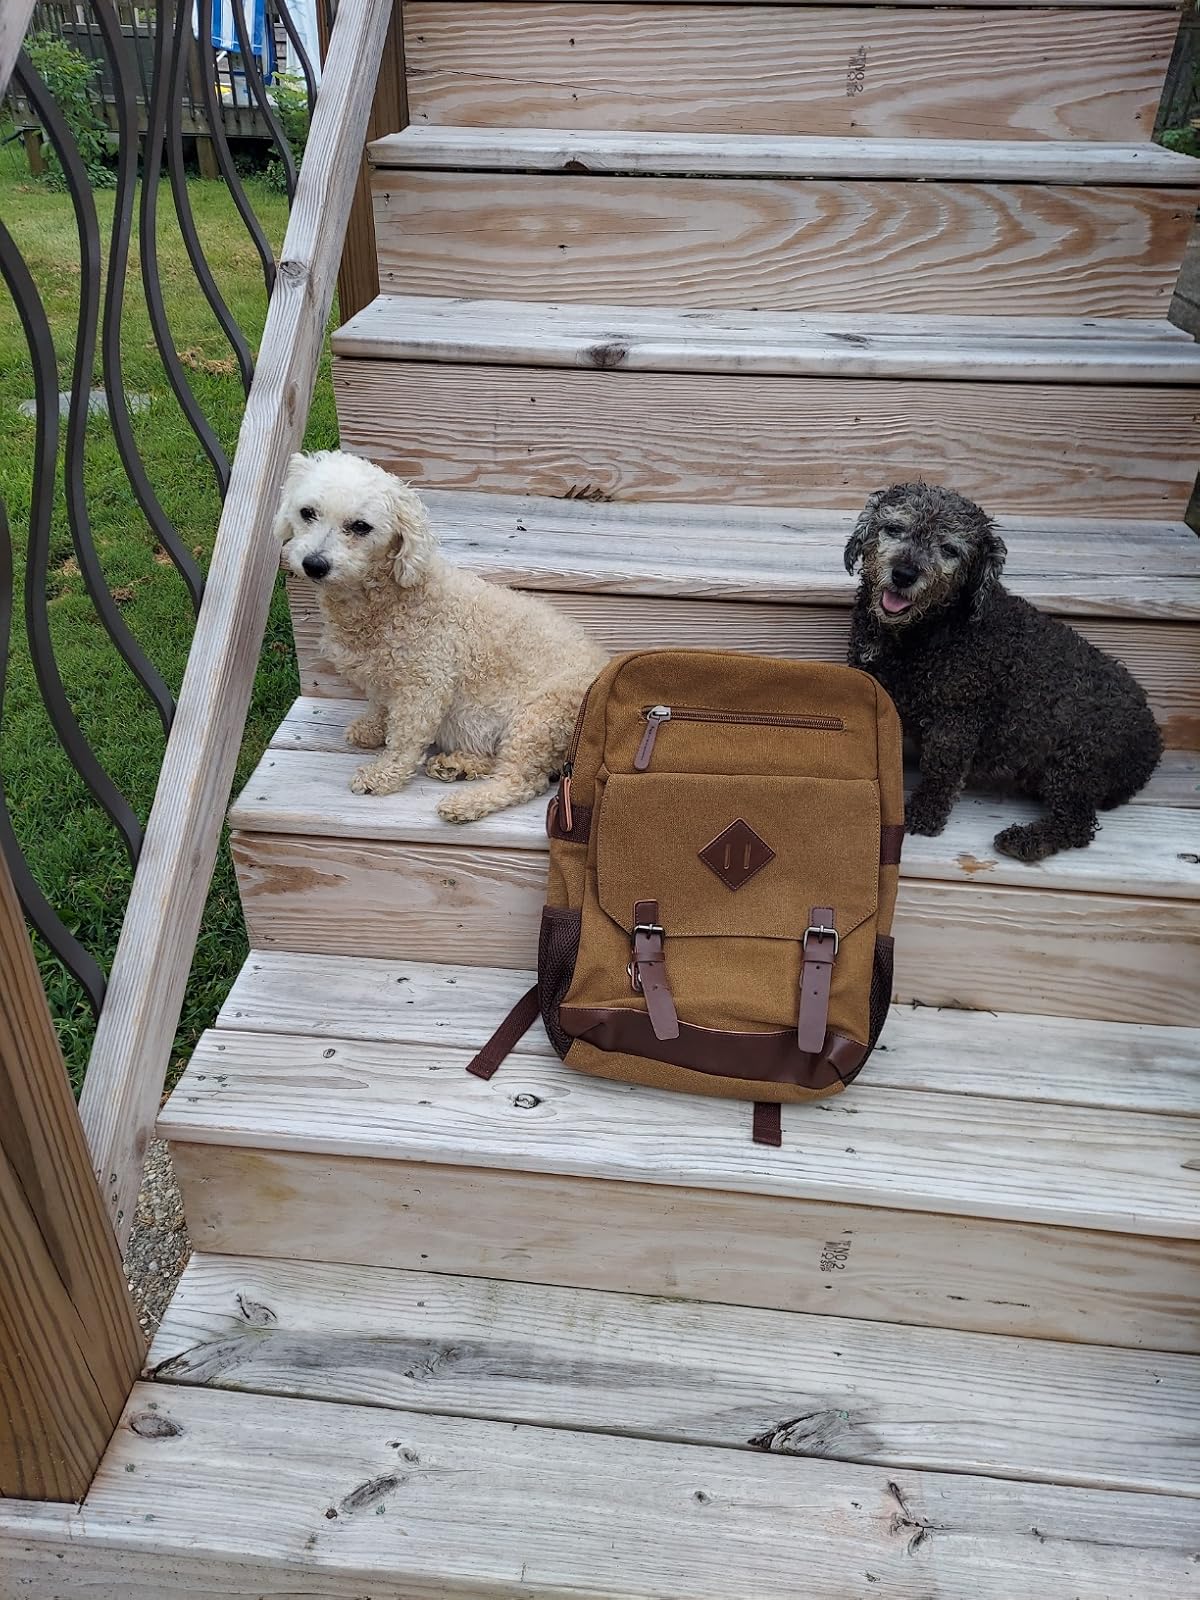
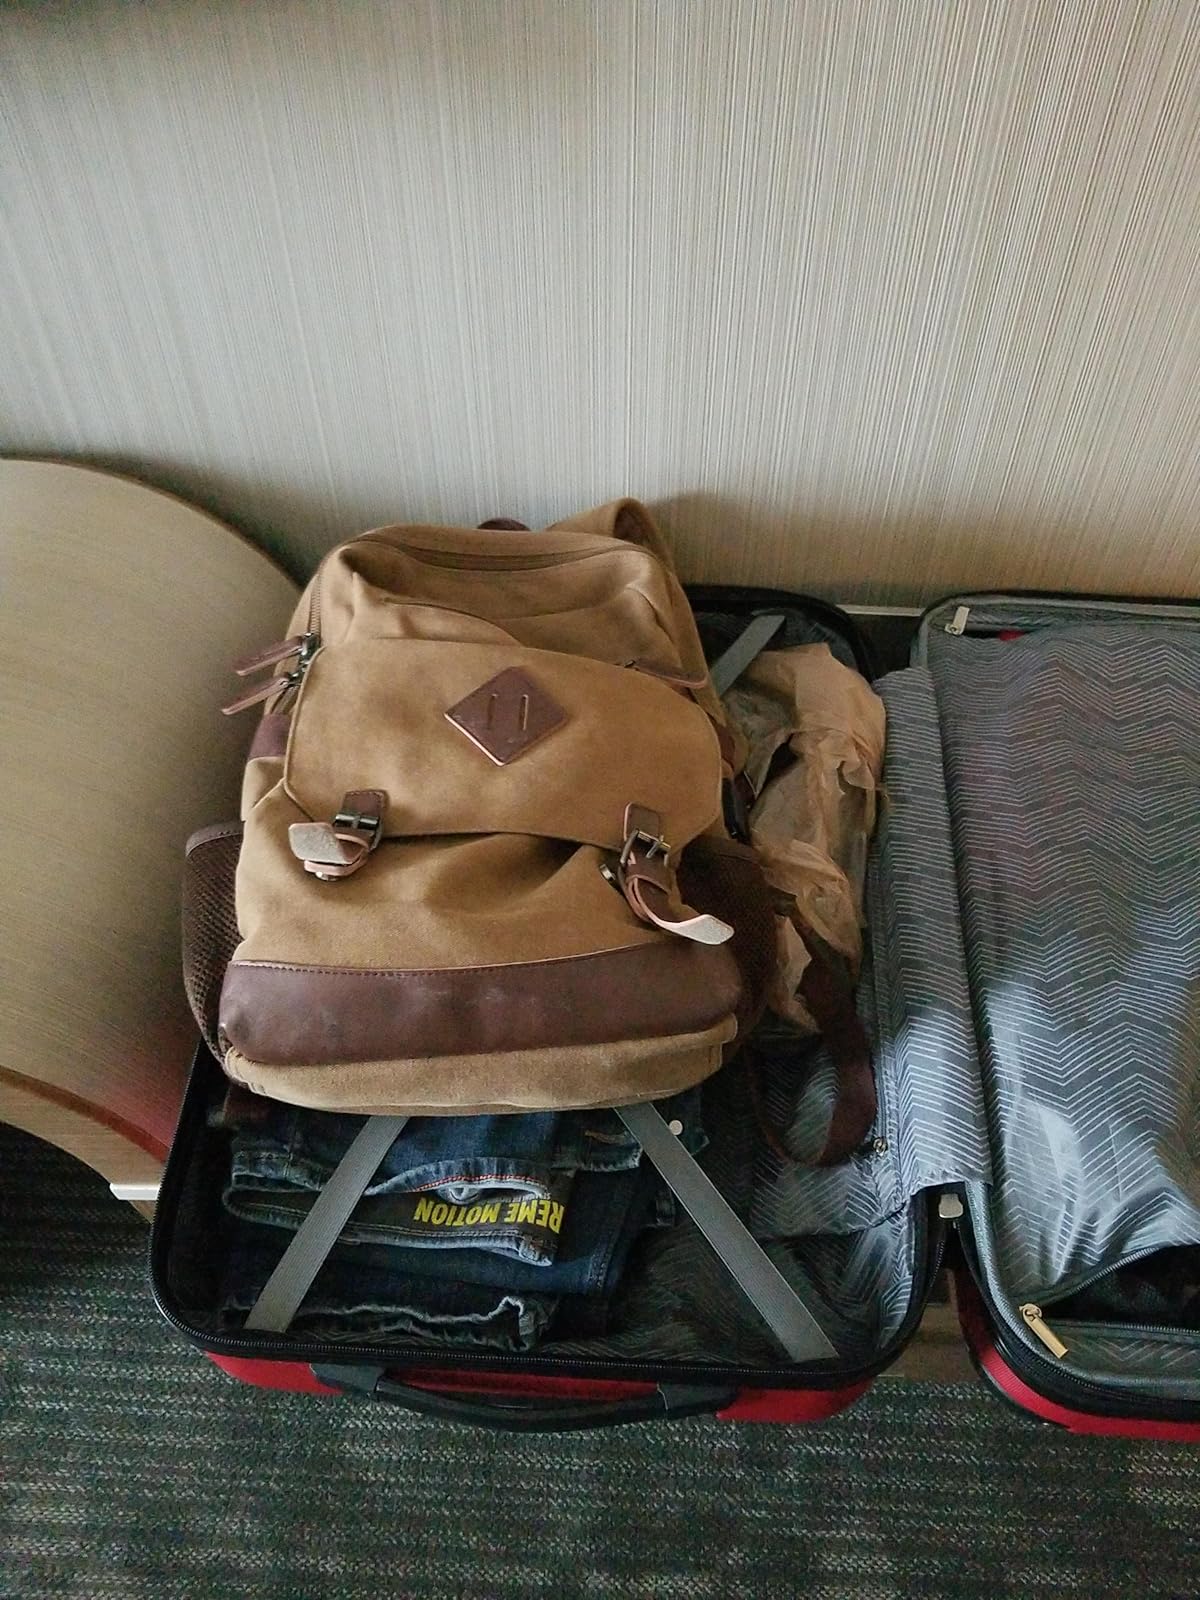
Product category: bag
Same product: yes